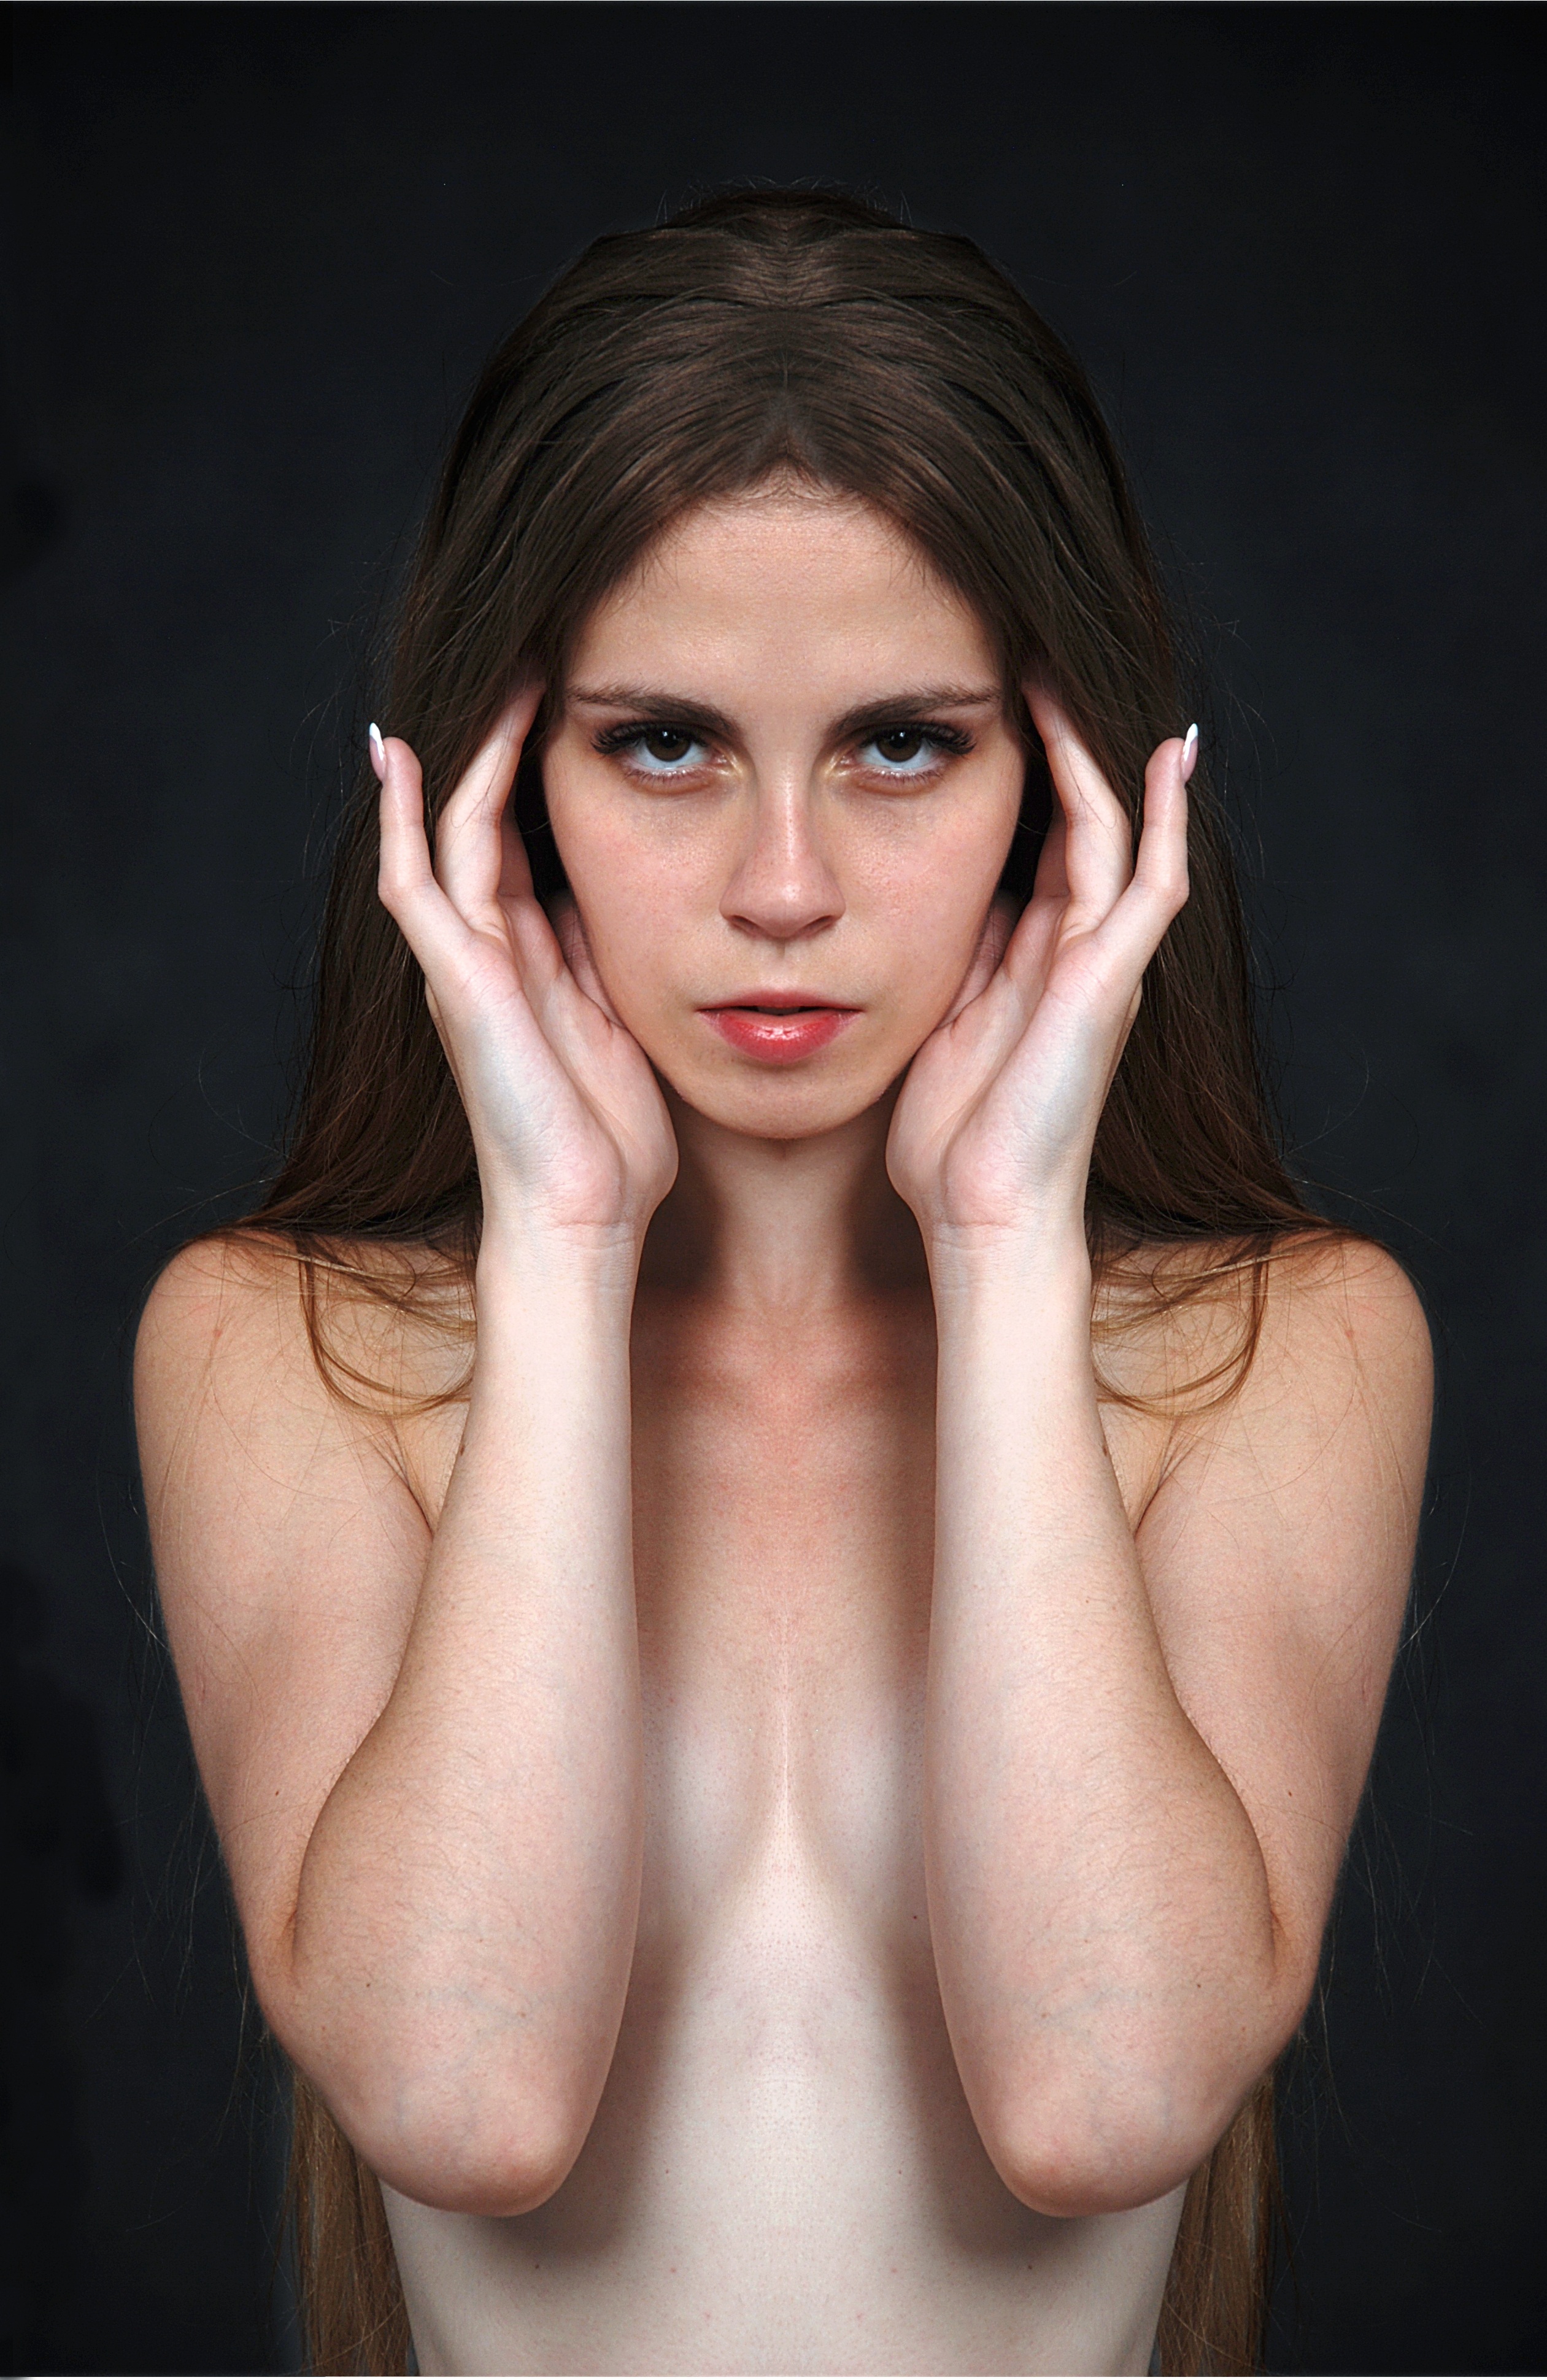
hand, person, girl, woman, hair, photography, leg, singer, portrait, model, fashion, lady, hairstyle, mouth, chest, long hair, close up, human body, black hair, face, nose, eye, head, symmetry, skin, beauty, sister, photo shoot, the act of, brown hair, sense, portrait photography, art model, supermodel